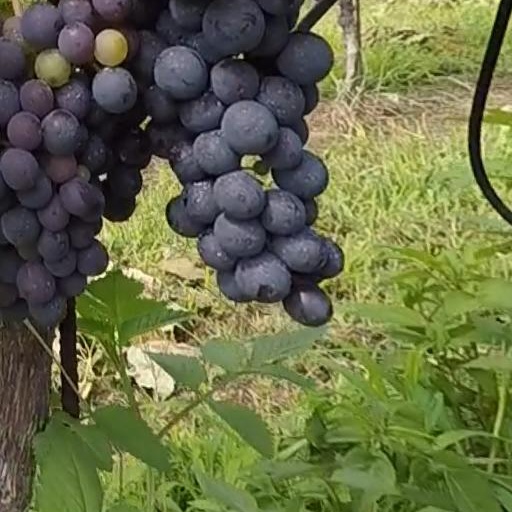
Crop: grape